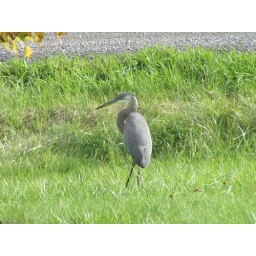
A heron in field west of my house and near the road